Headreach Island

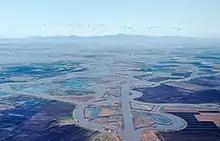
An aerial photo, looking northwest, taken in 1965. Medford Island can be seen to the north and west of Tinsley Island; to its southeast (below it in the photo) are Fern Island, Headreach Island and Tule Island respectively.

Headreach Island is a small island in the Sacramento–San Joaquin River Delta, in northern California. A naturally-formed island existing in a complex with Tule Island to the southeast and Fern Island to the northwest, it was used for farming as late as the 1920s. While several proposals for real estate development on the island were made in the late 20th century, it now consists mostly of marsh and submerged land. Black rails live on the island.